Rich C. Staats

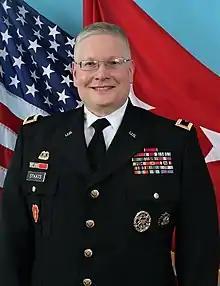

Richard C. Staats is a retired U.S. Army major general and former commanding general of the 75th Innovation Command.